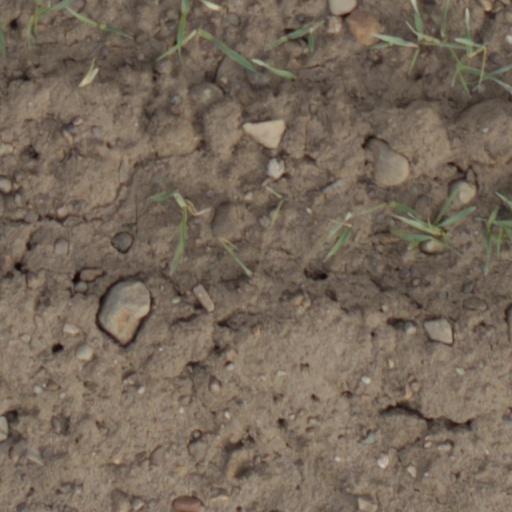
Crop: wheat